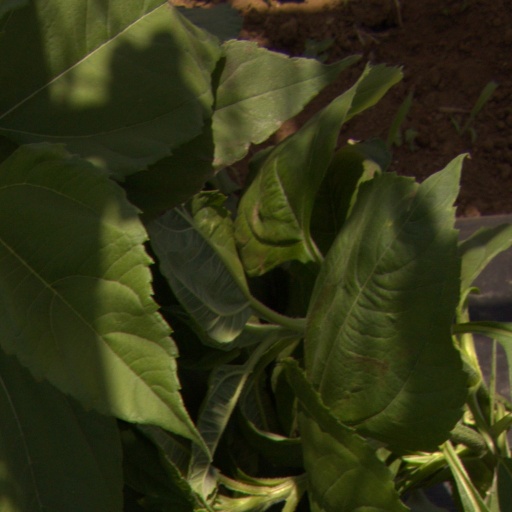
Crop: Jerusalem artichoke